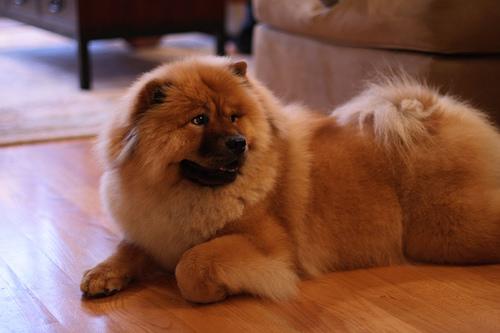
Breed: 329-n000119-chow